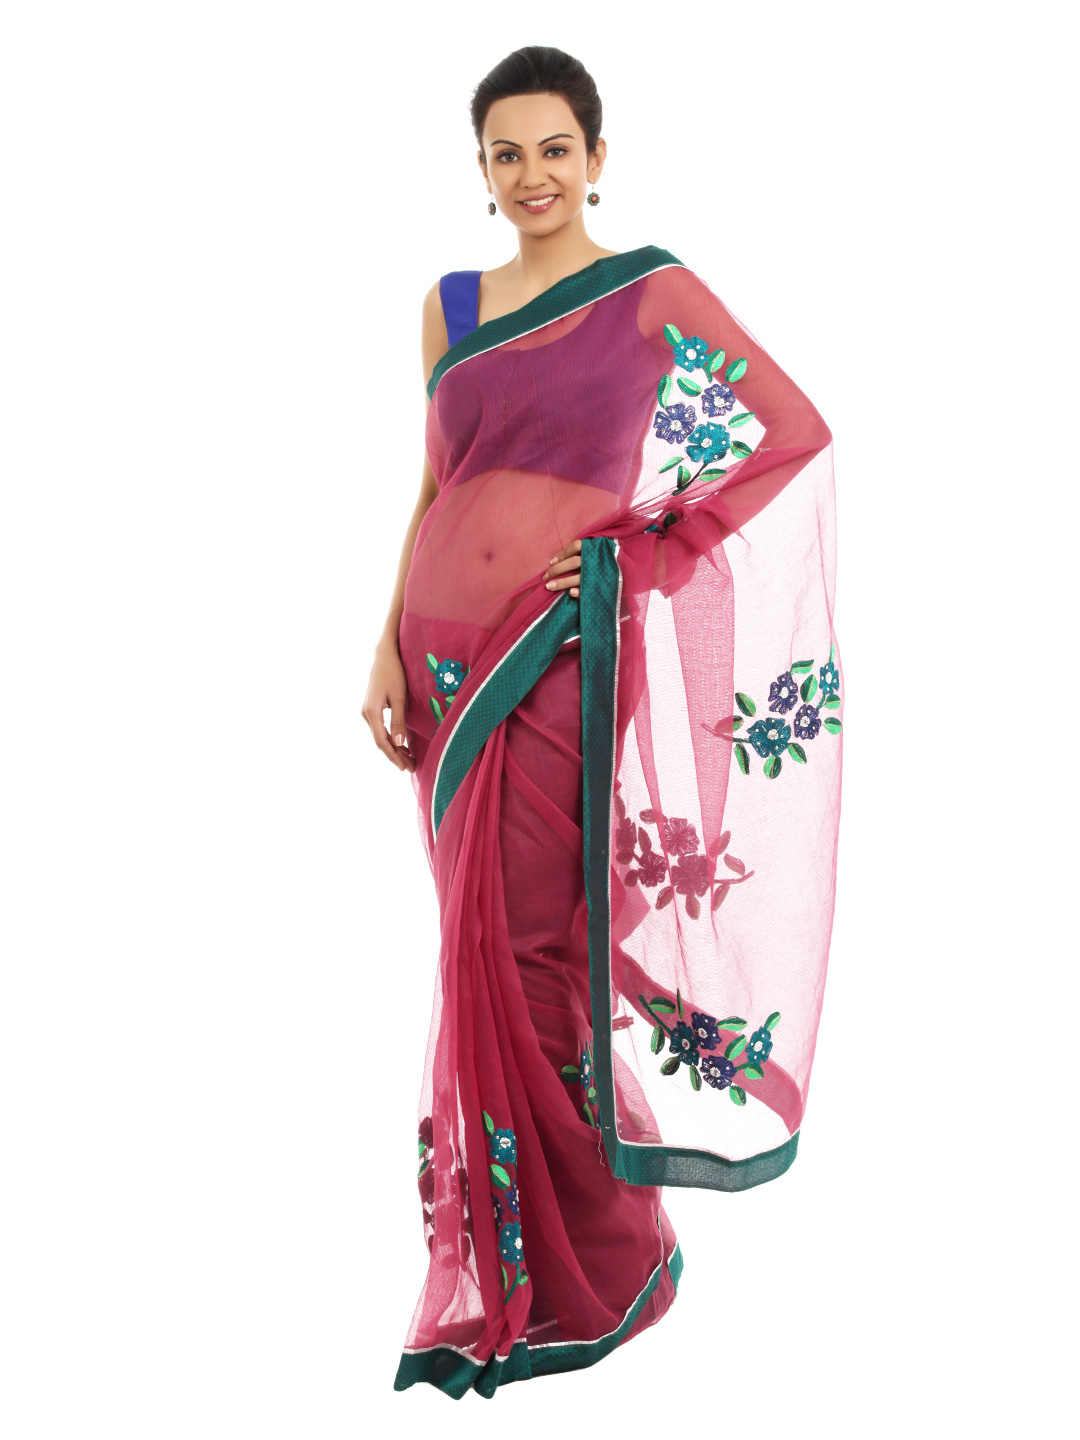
FNF Pink Sari
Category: Apparel / Saree / Sarees
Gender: Women
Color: Pink
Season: Fall 2012
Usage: Ethnic